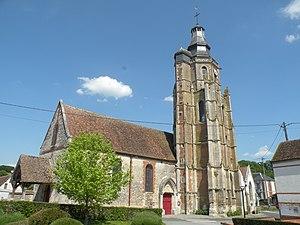
Église Saint-Clair de Flavacourt
Flavacourt est une commune française située dans le département de l'Oise, en région Hauts-de-France.
Cet article recense les monuments historiques de l'ouest de l'Oise, en France.